Paduka Pattabhishekam

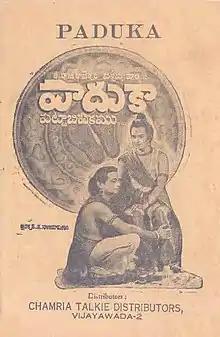
Poster of Paduka Pattabhishekam

Paduka Pattabhishekam is a 1945 Indian Telugu-language film directed and produced by Kadaru Nagabhushanam.